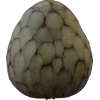
Label: cherimoya